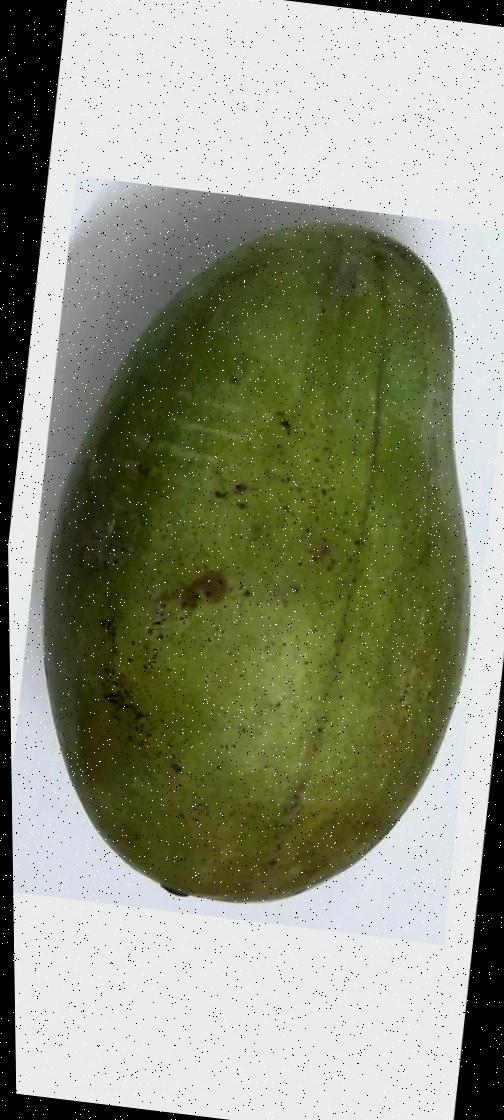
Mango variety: Amrapali